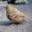
Label: bird